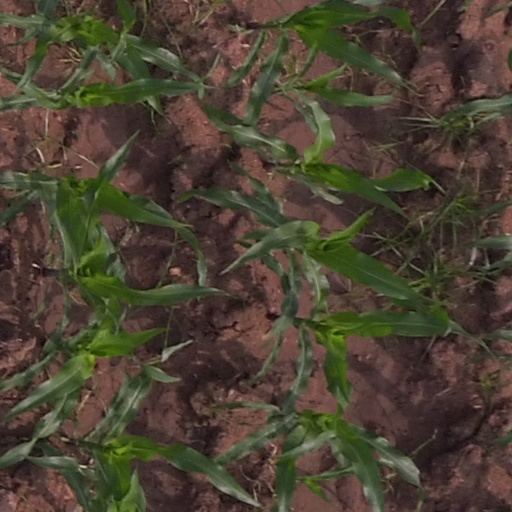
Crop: maize; corn